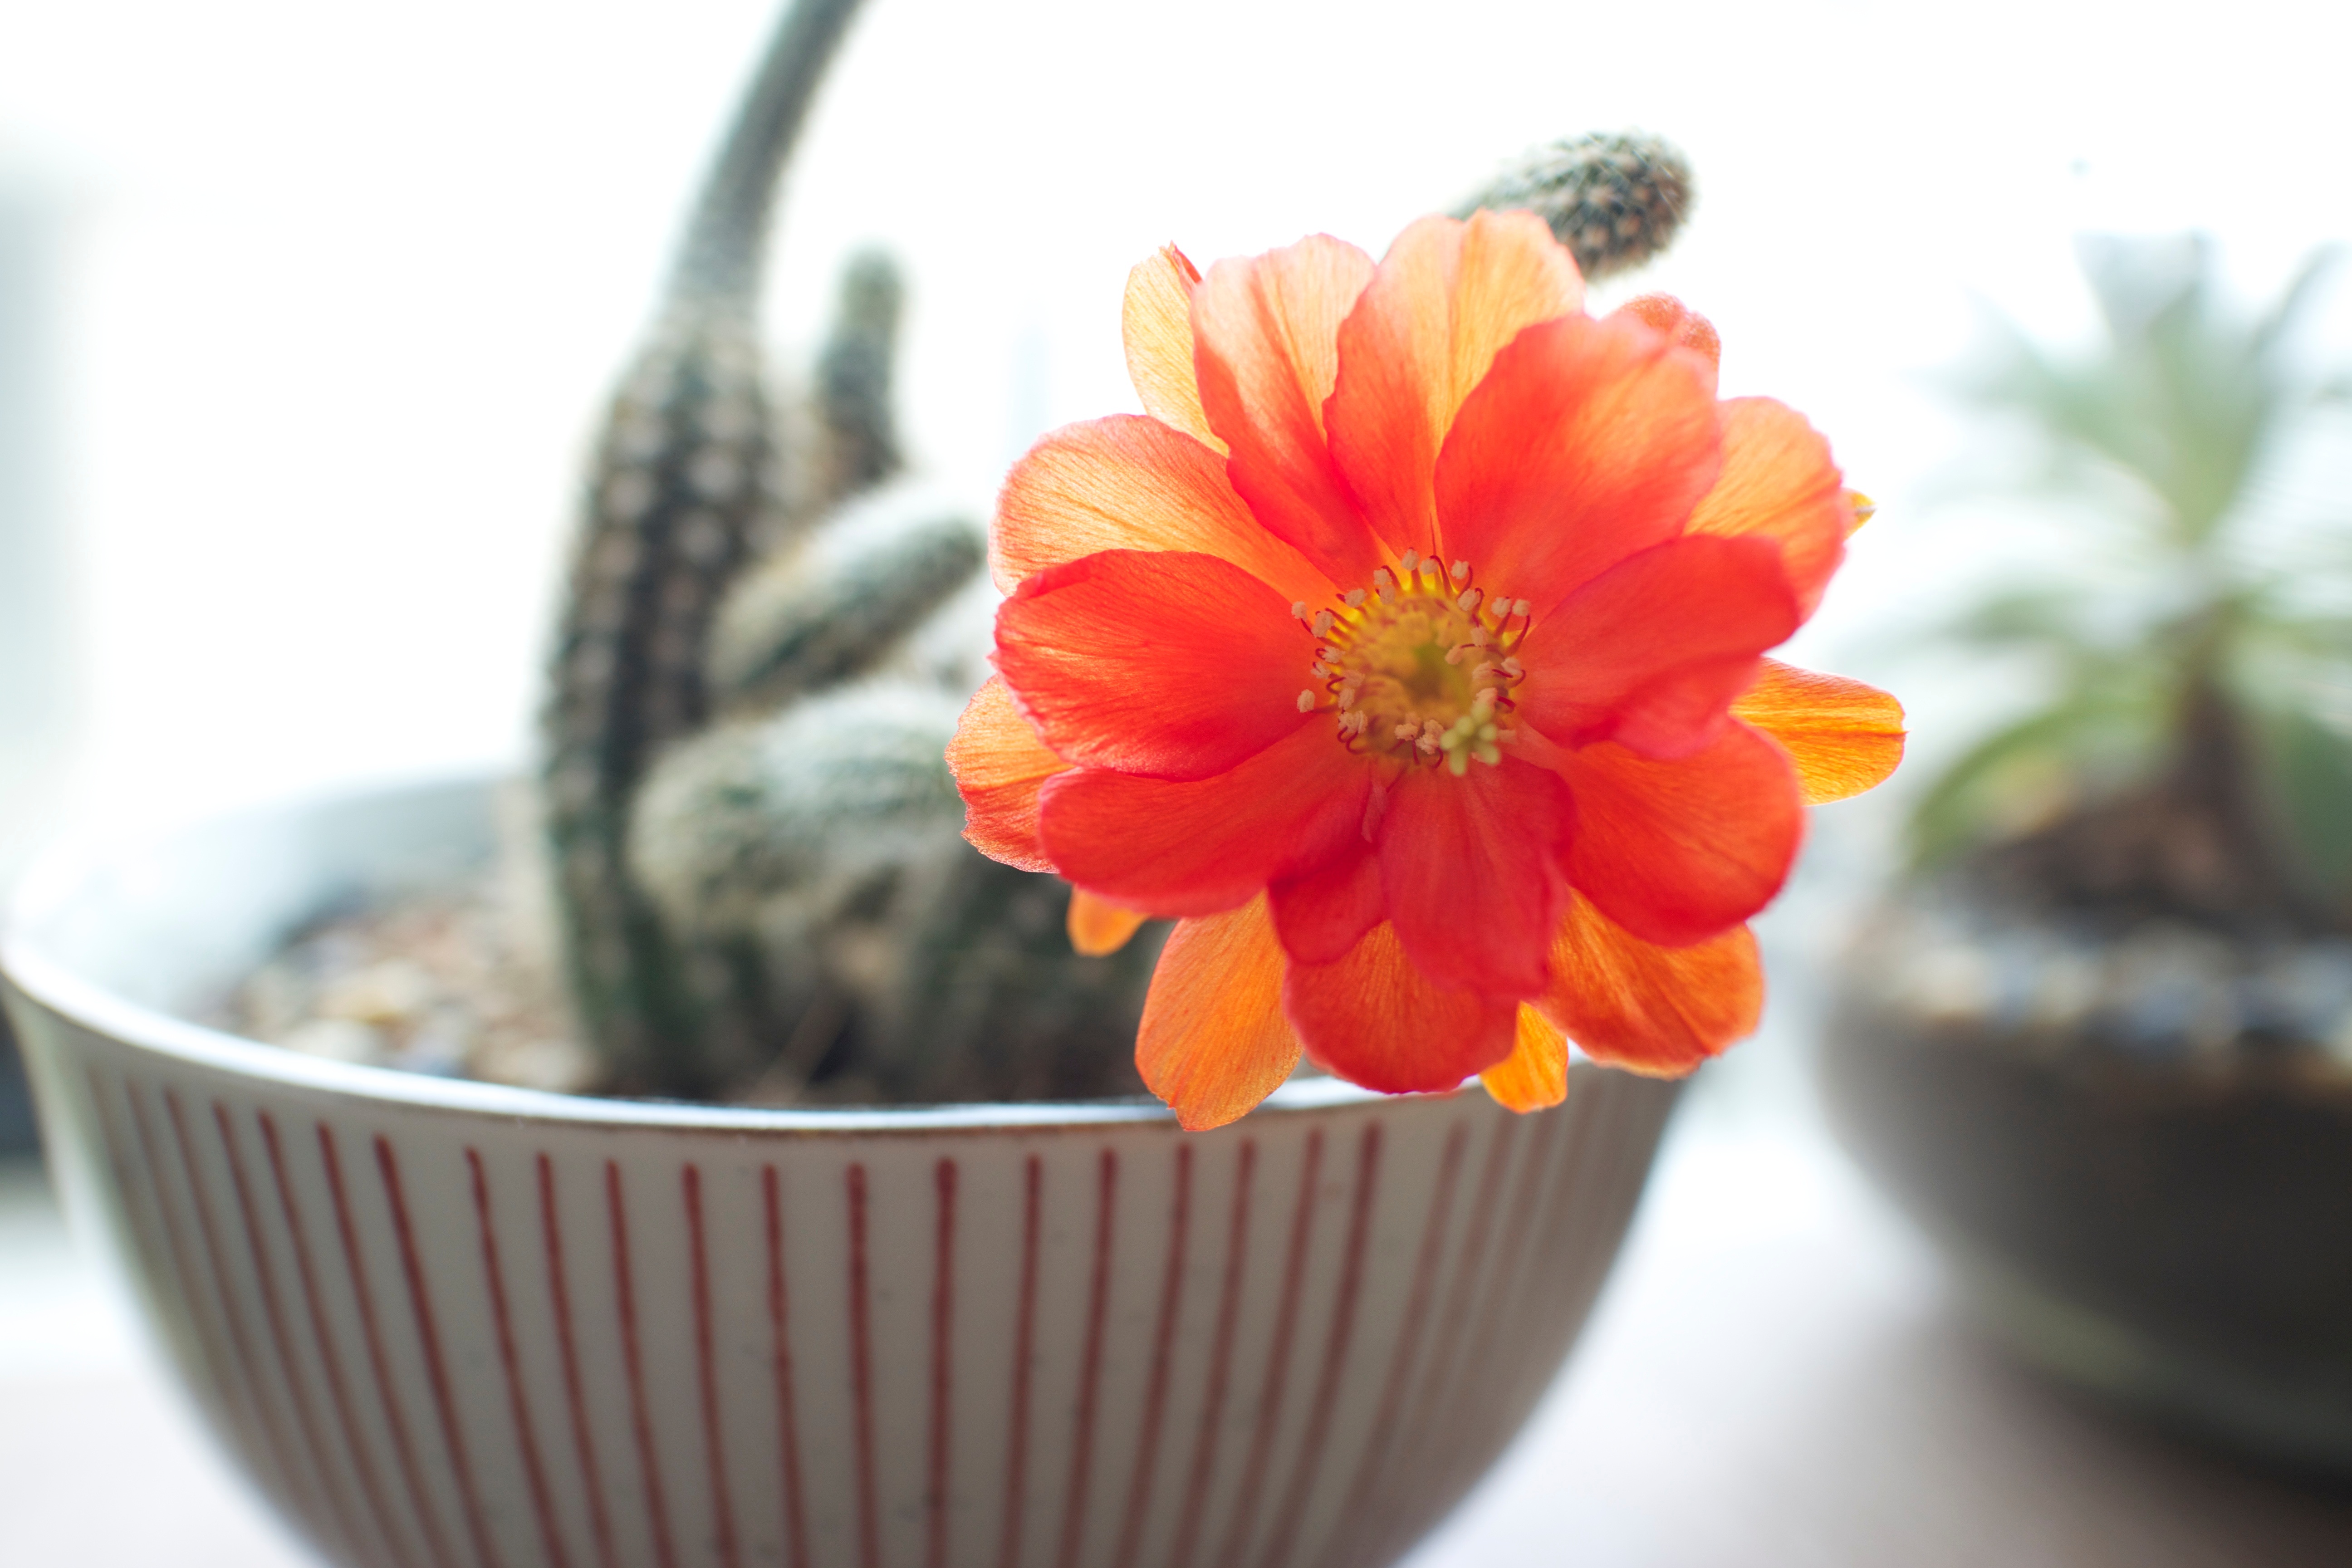
cactus, plant, flower, petal, food, produce, flora, flowering plant, land plant